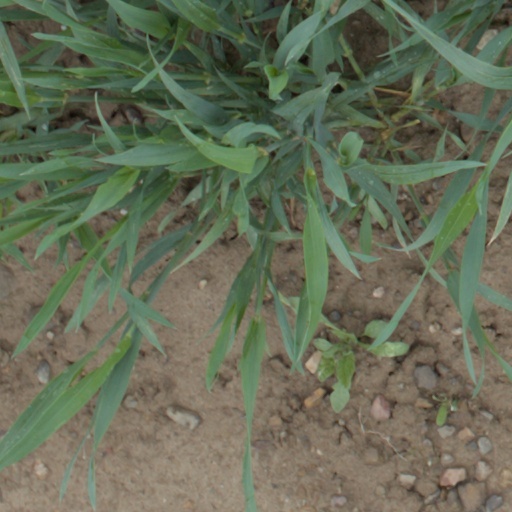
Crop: wheat